David Nabarro

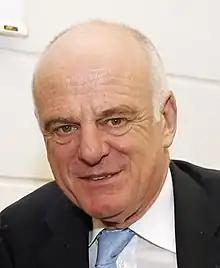
Nabarro in 2016

Sir David Nunes Nabarro (26 August 1949 – 25 July 2025) was a British Special Envoy on Covid-19 for the World Health Organization. He made his career in the international civil service, working for either the Secretary-General of the United Nations or the Director-General of the World Health Organization. From February 2020, he helped the DGWHO deal with the COVID-19 pandemic.